Bodmin Airfield

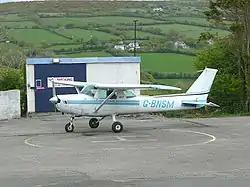

Bodmin Airfield was a dream come true for a local business man, Mike Robertson, founder of Trago Mills. He wanted to make aviation available to everyone. In pursuit of this dream, local engineers, The Dingle Brothers were commissioned to construct the airfield on what was once known as Treswithick Farm. In 1972, the airfield was bought by the Cornwall Flying Club, which, in turn, became a limited company, Cornwall Flying Club Ltd, in 1978. In keeping with the original ideals and dreams of its creator, Cornwall Flying Club operates as a non-profit organisation, to keep costs down for the end user.